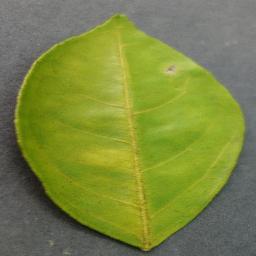
Label: Orange___Haunglongbing_(Citrus_greening)